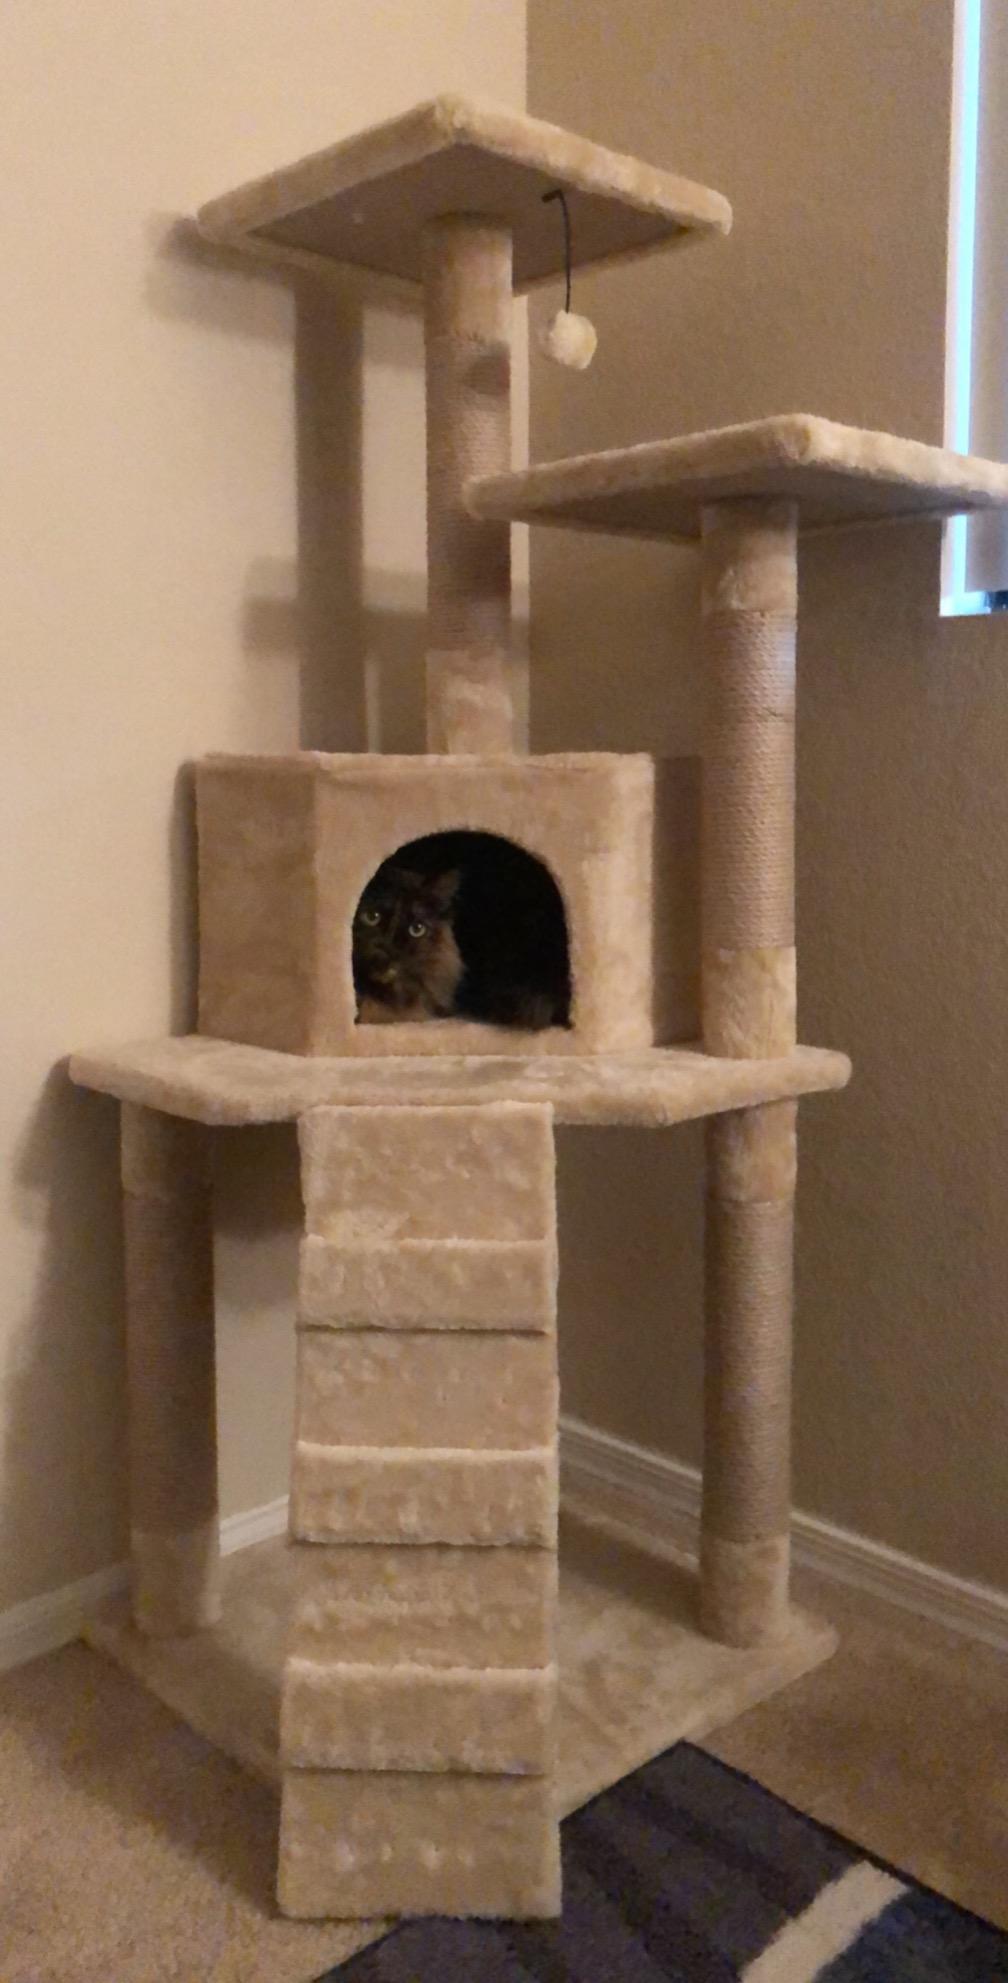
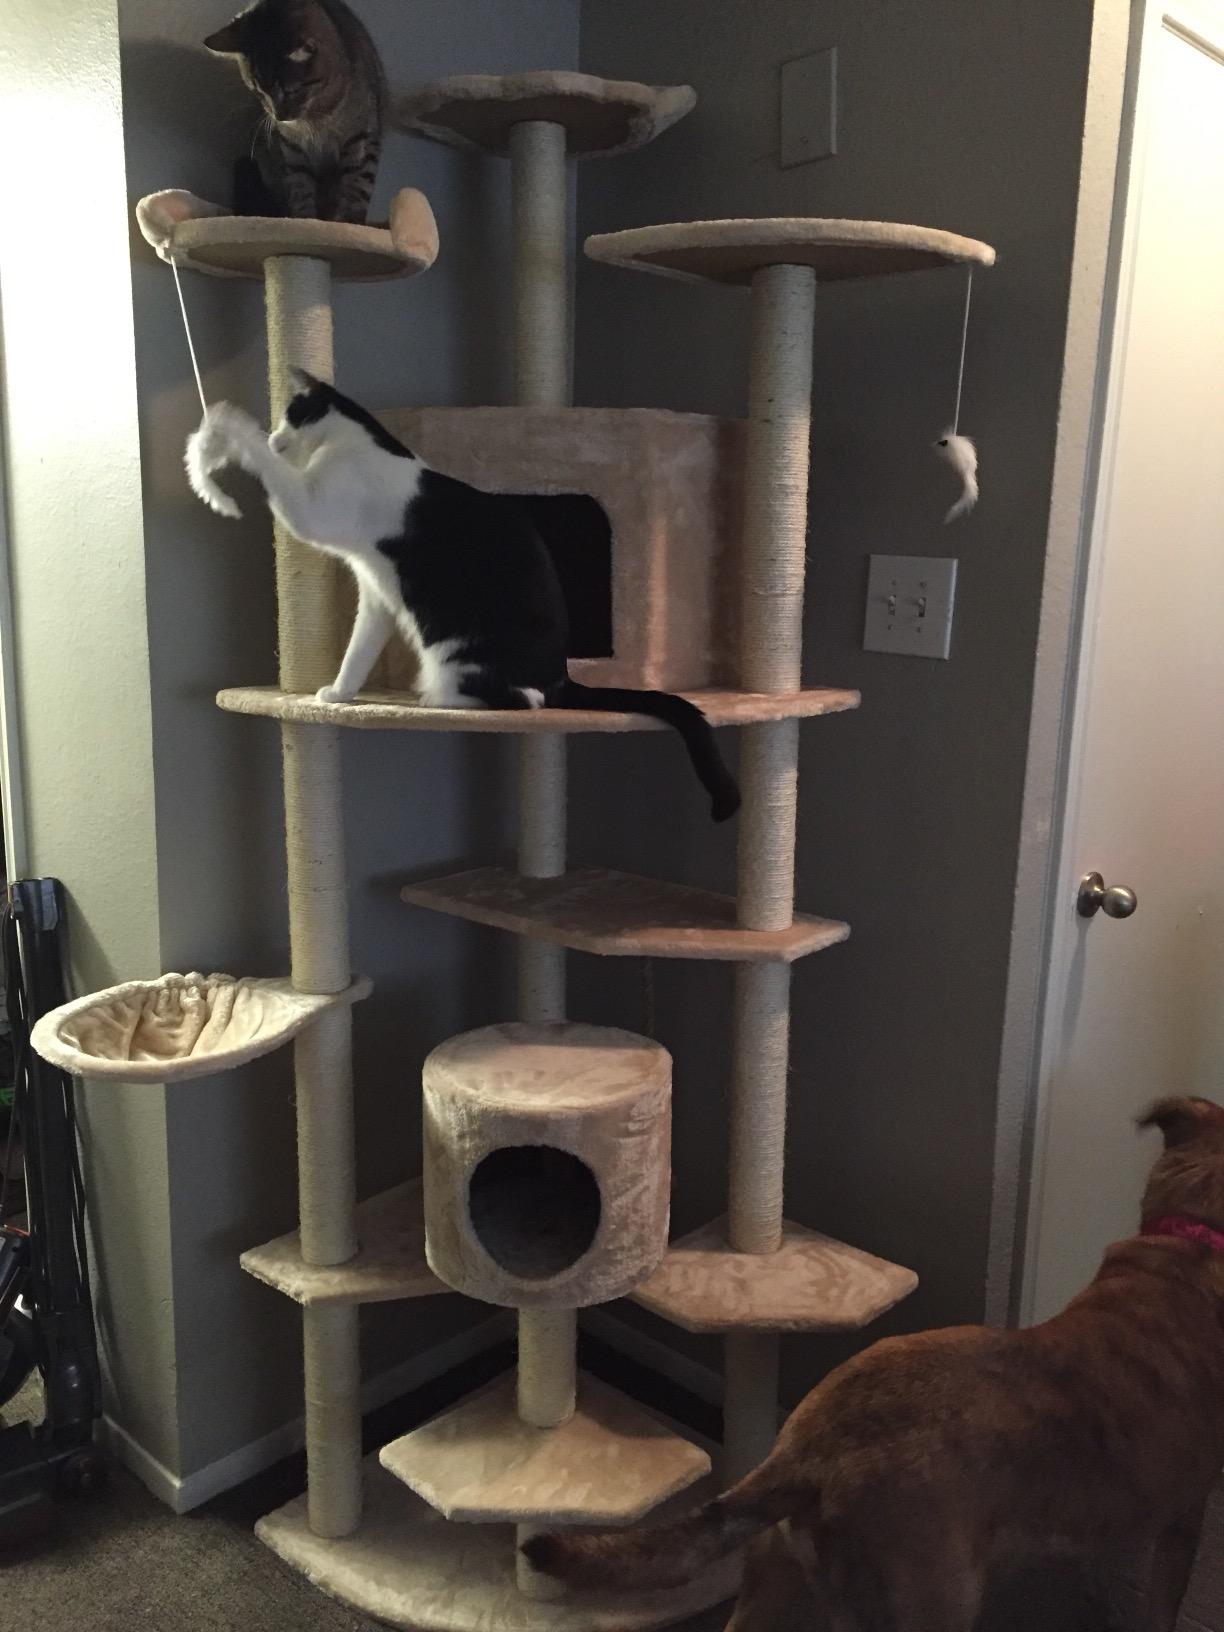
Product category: items_cat tree
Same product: no